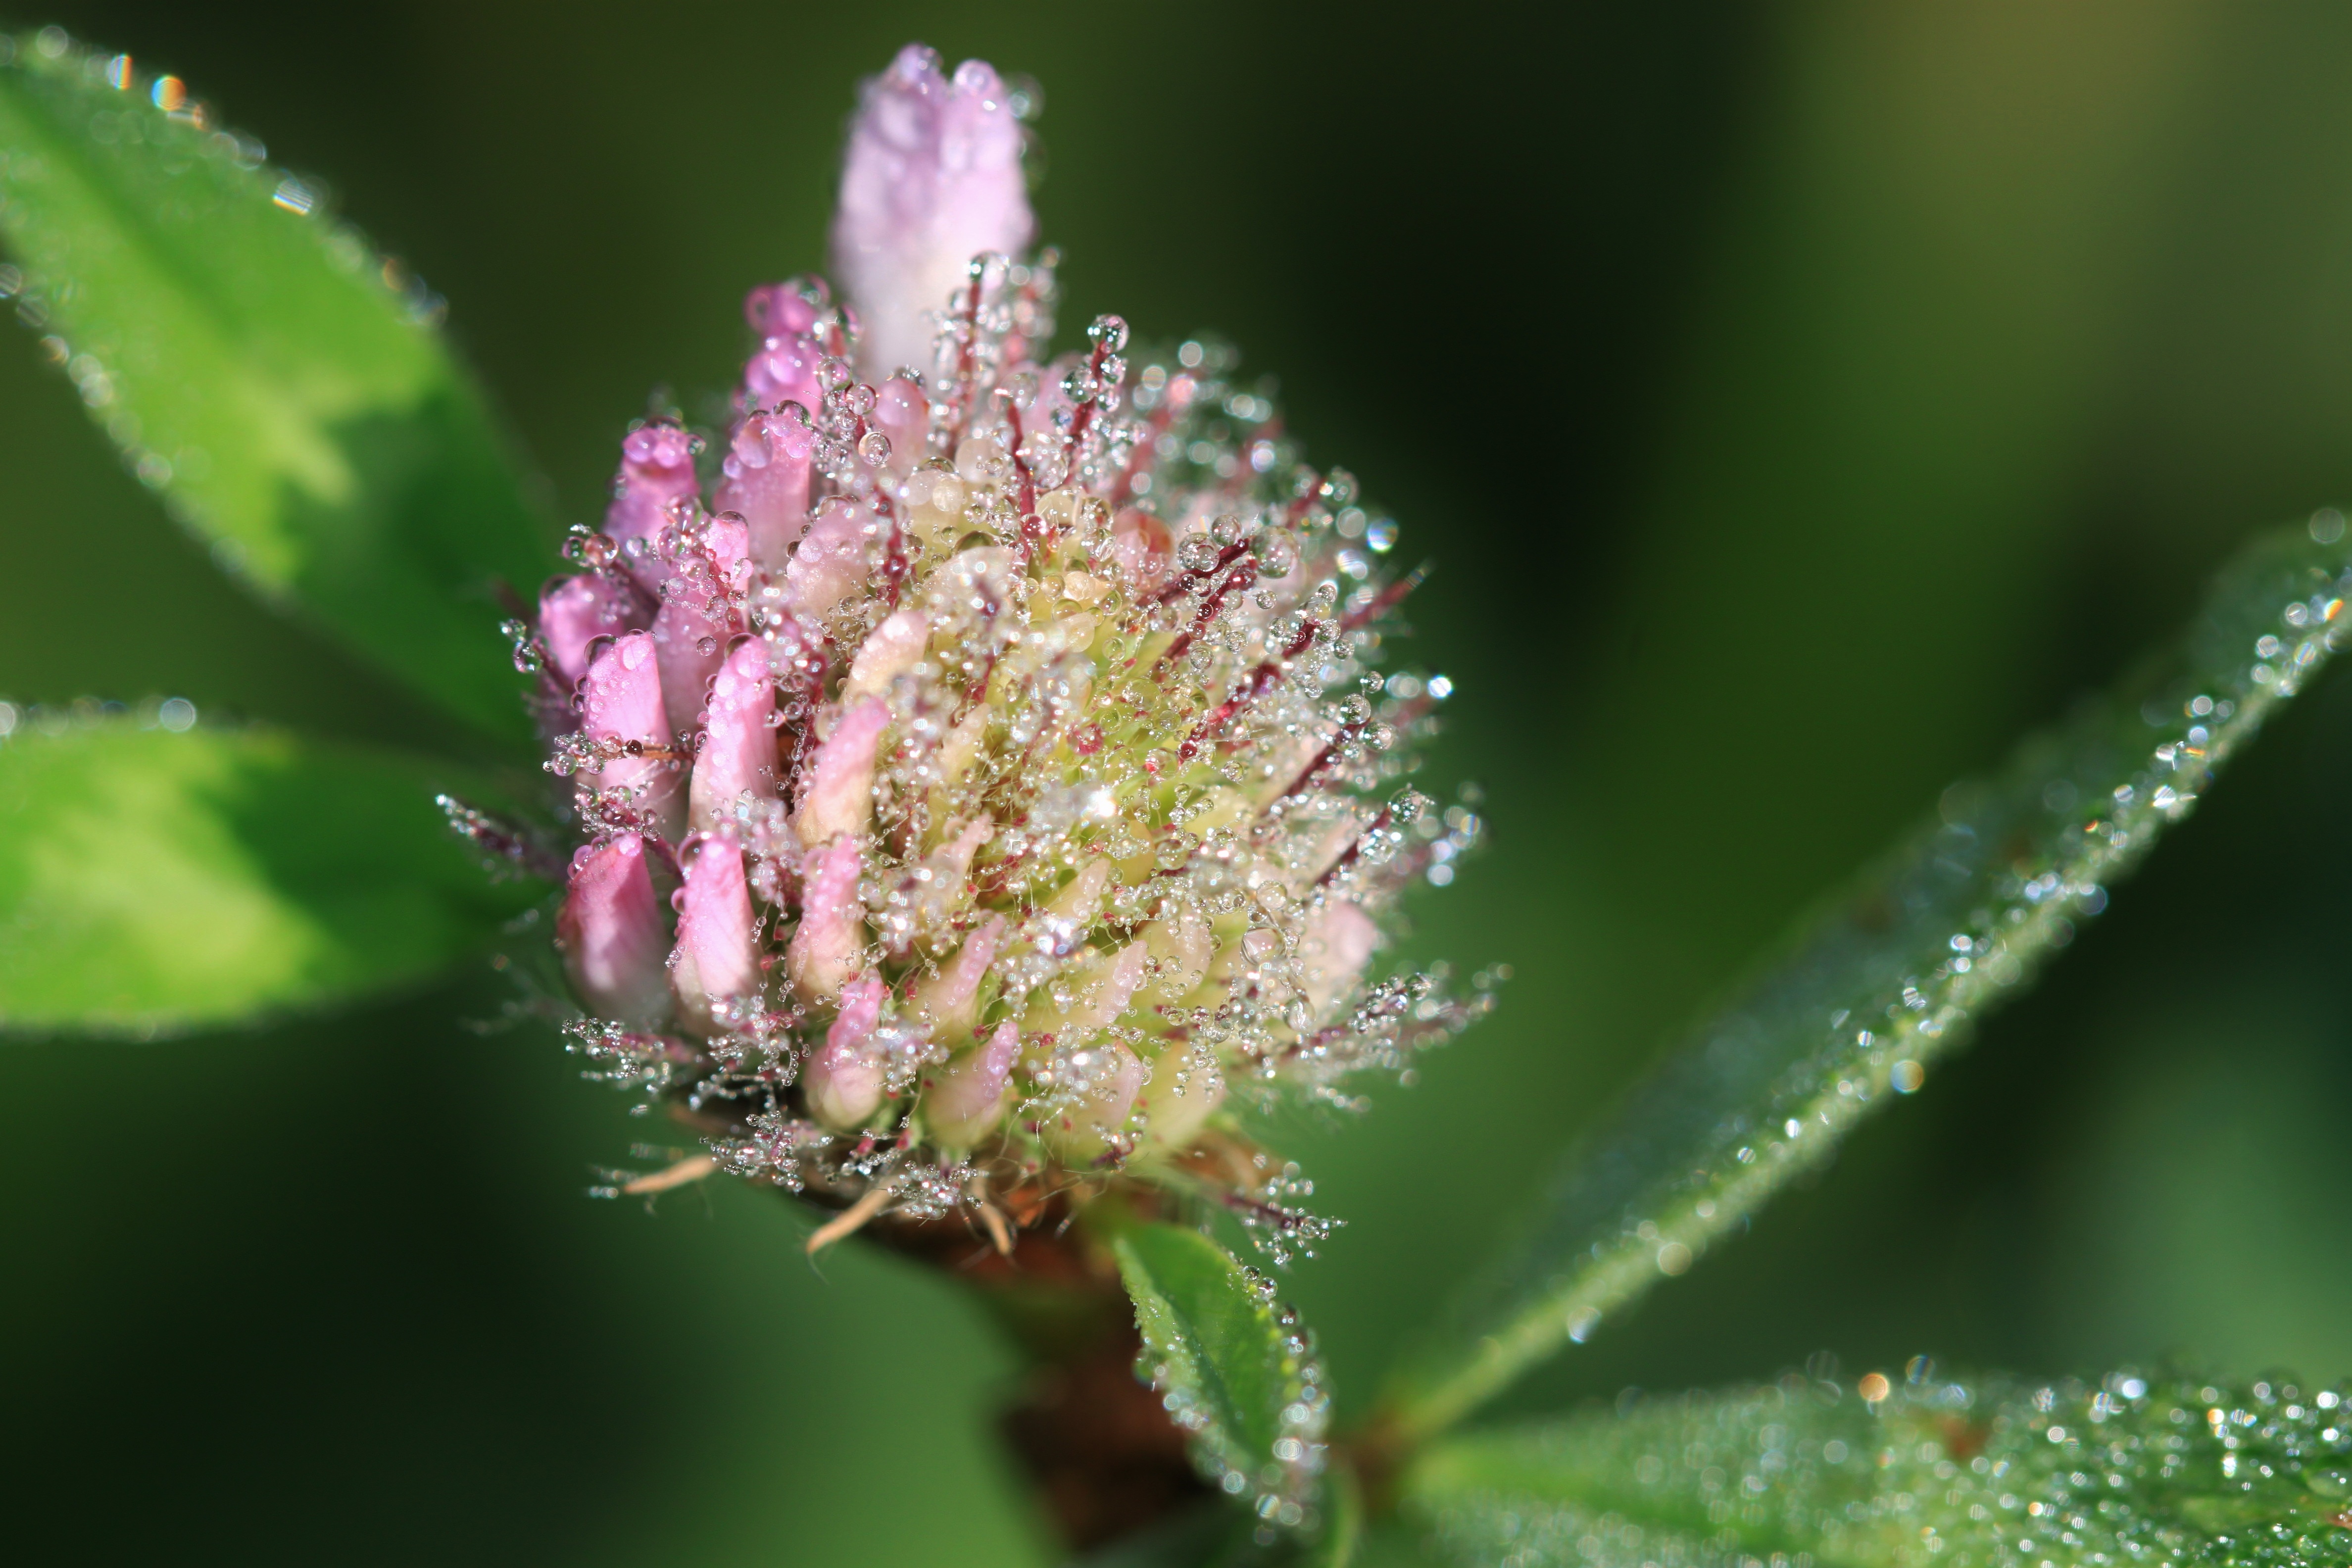
nature, blossom, dew, plant, photography, meadow, sunlight, leaf, flower, bloom, frost, pollen, green, macro, botany, pink, close, flora, wild flower, drip, sparkle, wildflower, close up, wild plant, pointed flower, lichtspiel, dewdrop, droplets, shrub, bud, drop of water, moisture, morgentau, klee, macro photography, beaded, fodder plant, flowering plant, red clover, clover flower, plant stem, land plant